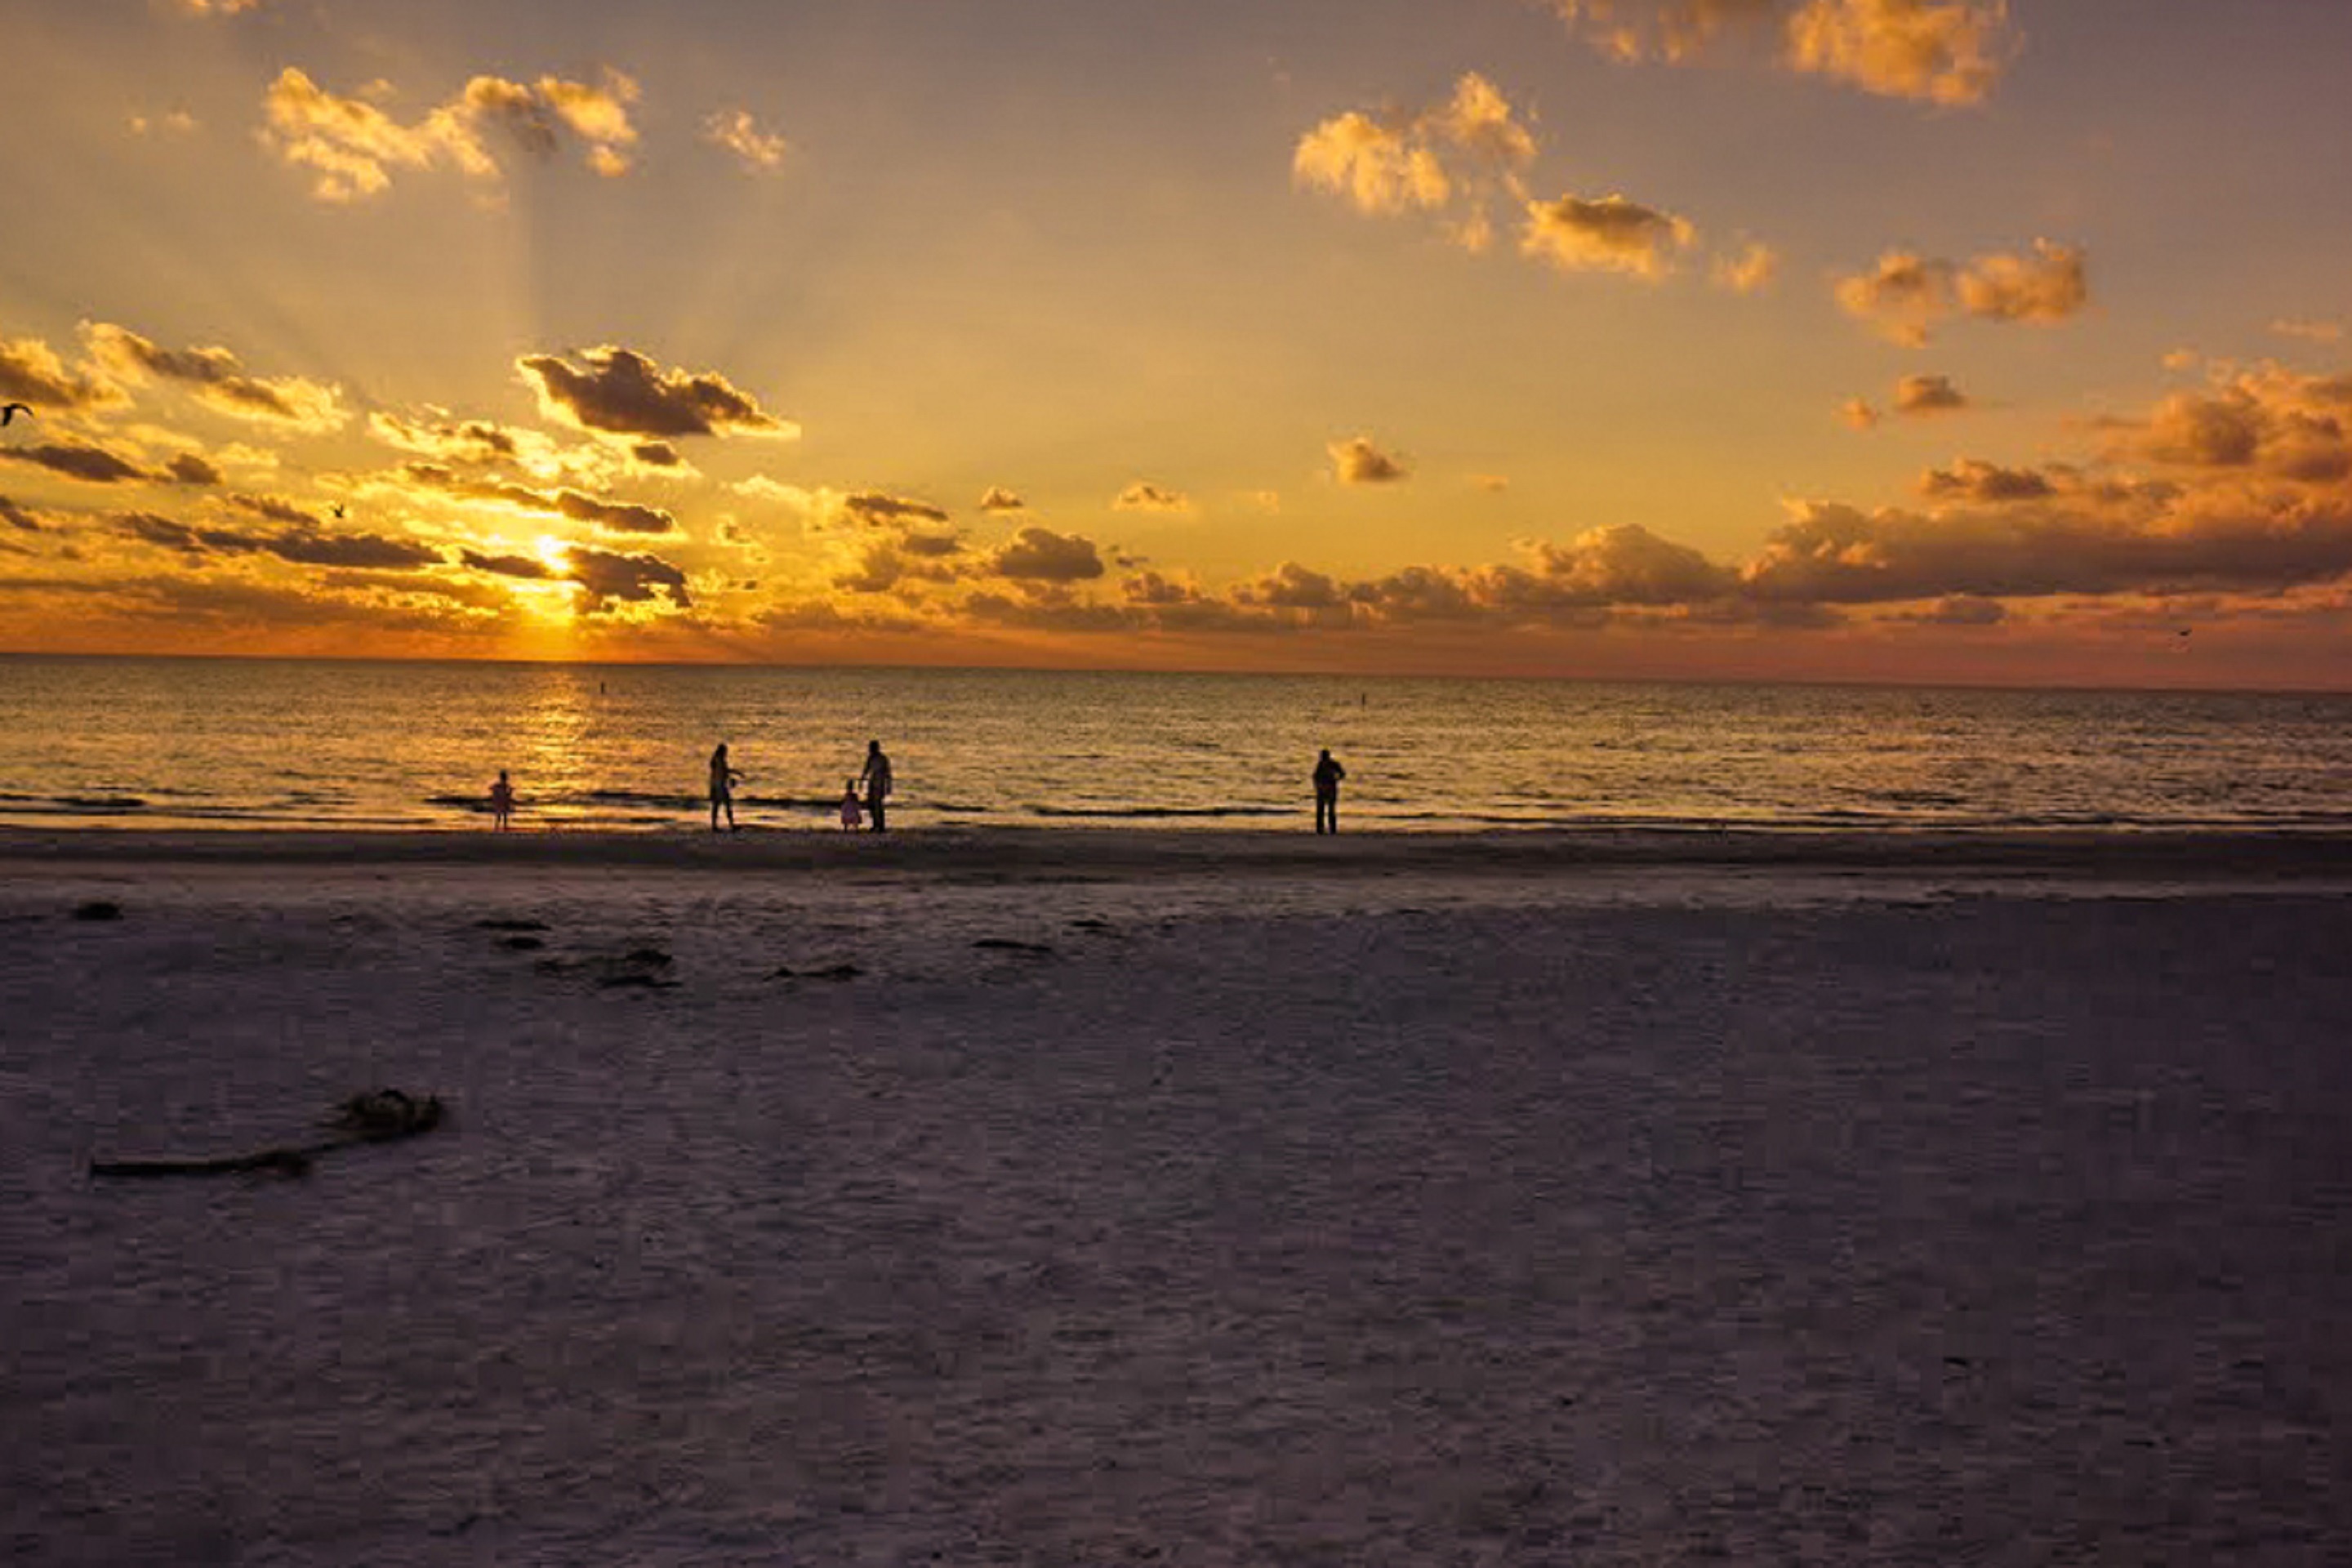
beach, sea, coast, sand, ocean, horizon, cloud, sun, sunrise, sunset, sunlight, morning, shore, wave, dawn, shoreline, dusk, evening, reflection, seascape, bay, body of water, florida, afterglow, sand beach, gulf of mexico, wind wave, indian rocks beach